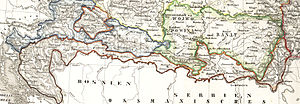
Militærgrænsen
Militærgrænsen omkranset med rødt